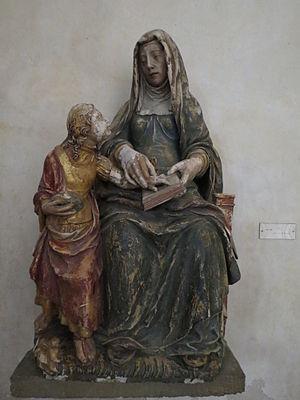
Laval est une ville de l'ouest de la France, chef-lieu du département de la Mayenne en région des Pays de la Loire, elle est située à environ 300 kilomètres à l'Ouest de Paris.
La cathédrale de la Sainte-Trinité de Laval est une cathédrale catholique romaine située dans la ville de Laval, chef-lieu du département de la Mayenne, en France. Elle se trouve dans le centre-ville, entre la place Hardy-de-Lévaré et la place de la Trémoille.